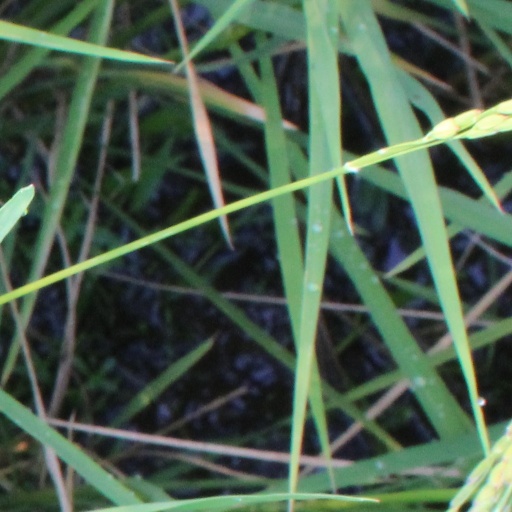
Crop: rice